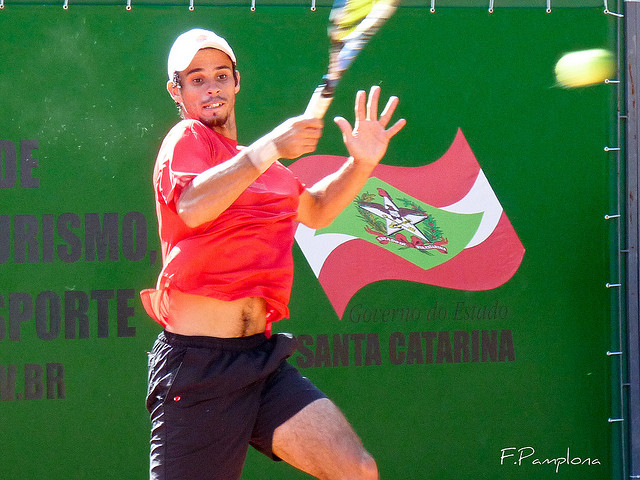
người đàn ông áo đỏ đang cầm vợt tennis thi đấu trên sân